Doctor Love (film)

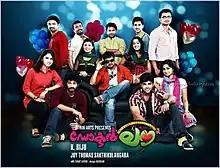
Film poster

Doctor Love (also spelled Dr. Love) is a 2011 Indian Malayalam-language romantic comedy film written and directed by K. Biju. The film stars Kunchacko Boban, Ananya, Bhavana, Manikuttan, Rejith Menon, and Salim Kumar. The songs were composed by Vinu Thomas. "Doctor Love" was released on 9 September 2011. The film was shot in the campus of St. Berchmans College, Changanassery.